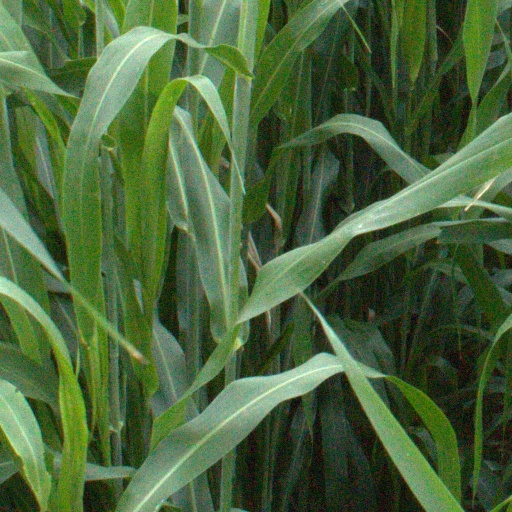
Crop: sorghum